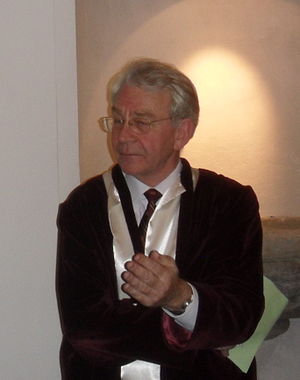
Børge Dahl
Danmarks Højesteretspræsident Børge Dahl, taget på Kulturnatten 2010
Børge Dahl er en dansk højesteretsdommer, der 2010-2014 var præsident for Højesteret, hvor han afløste Torben Melchior.